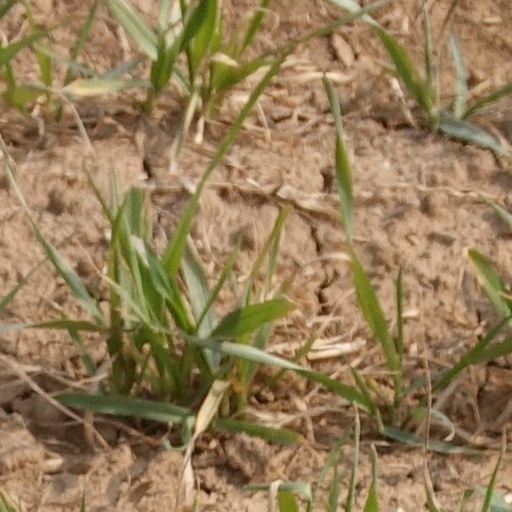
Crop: wheat